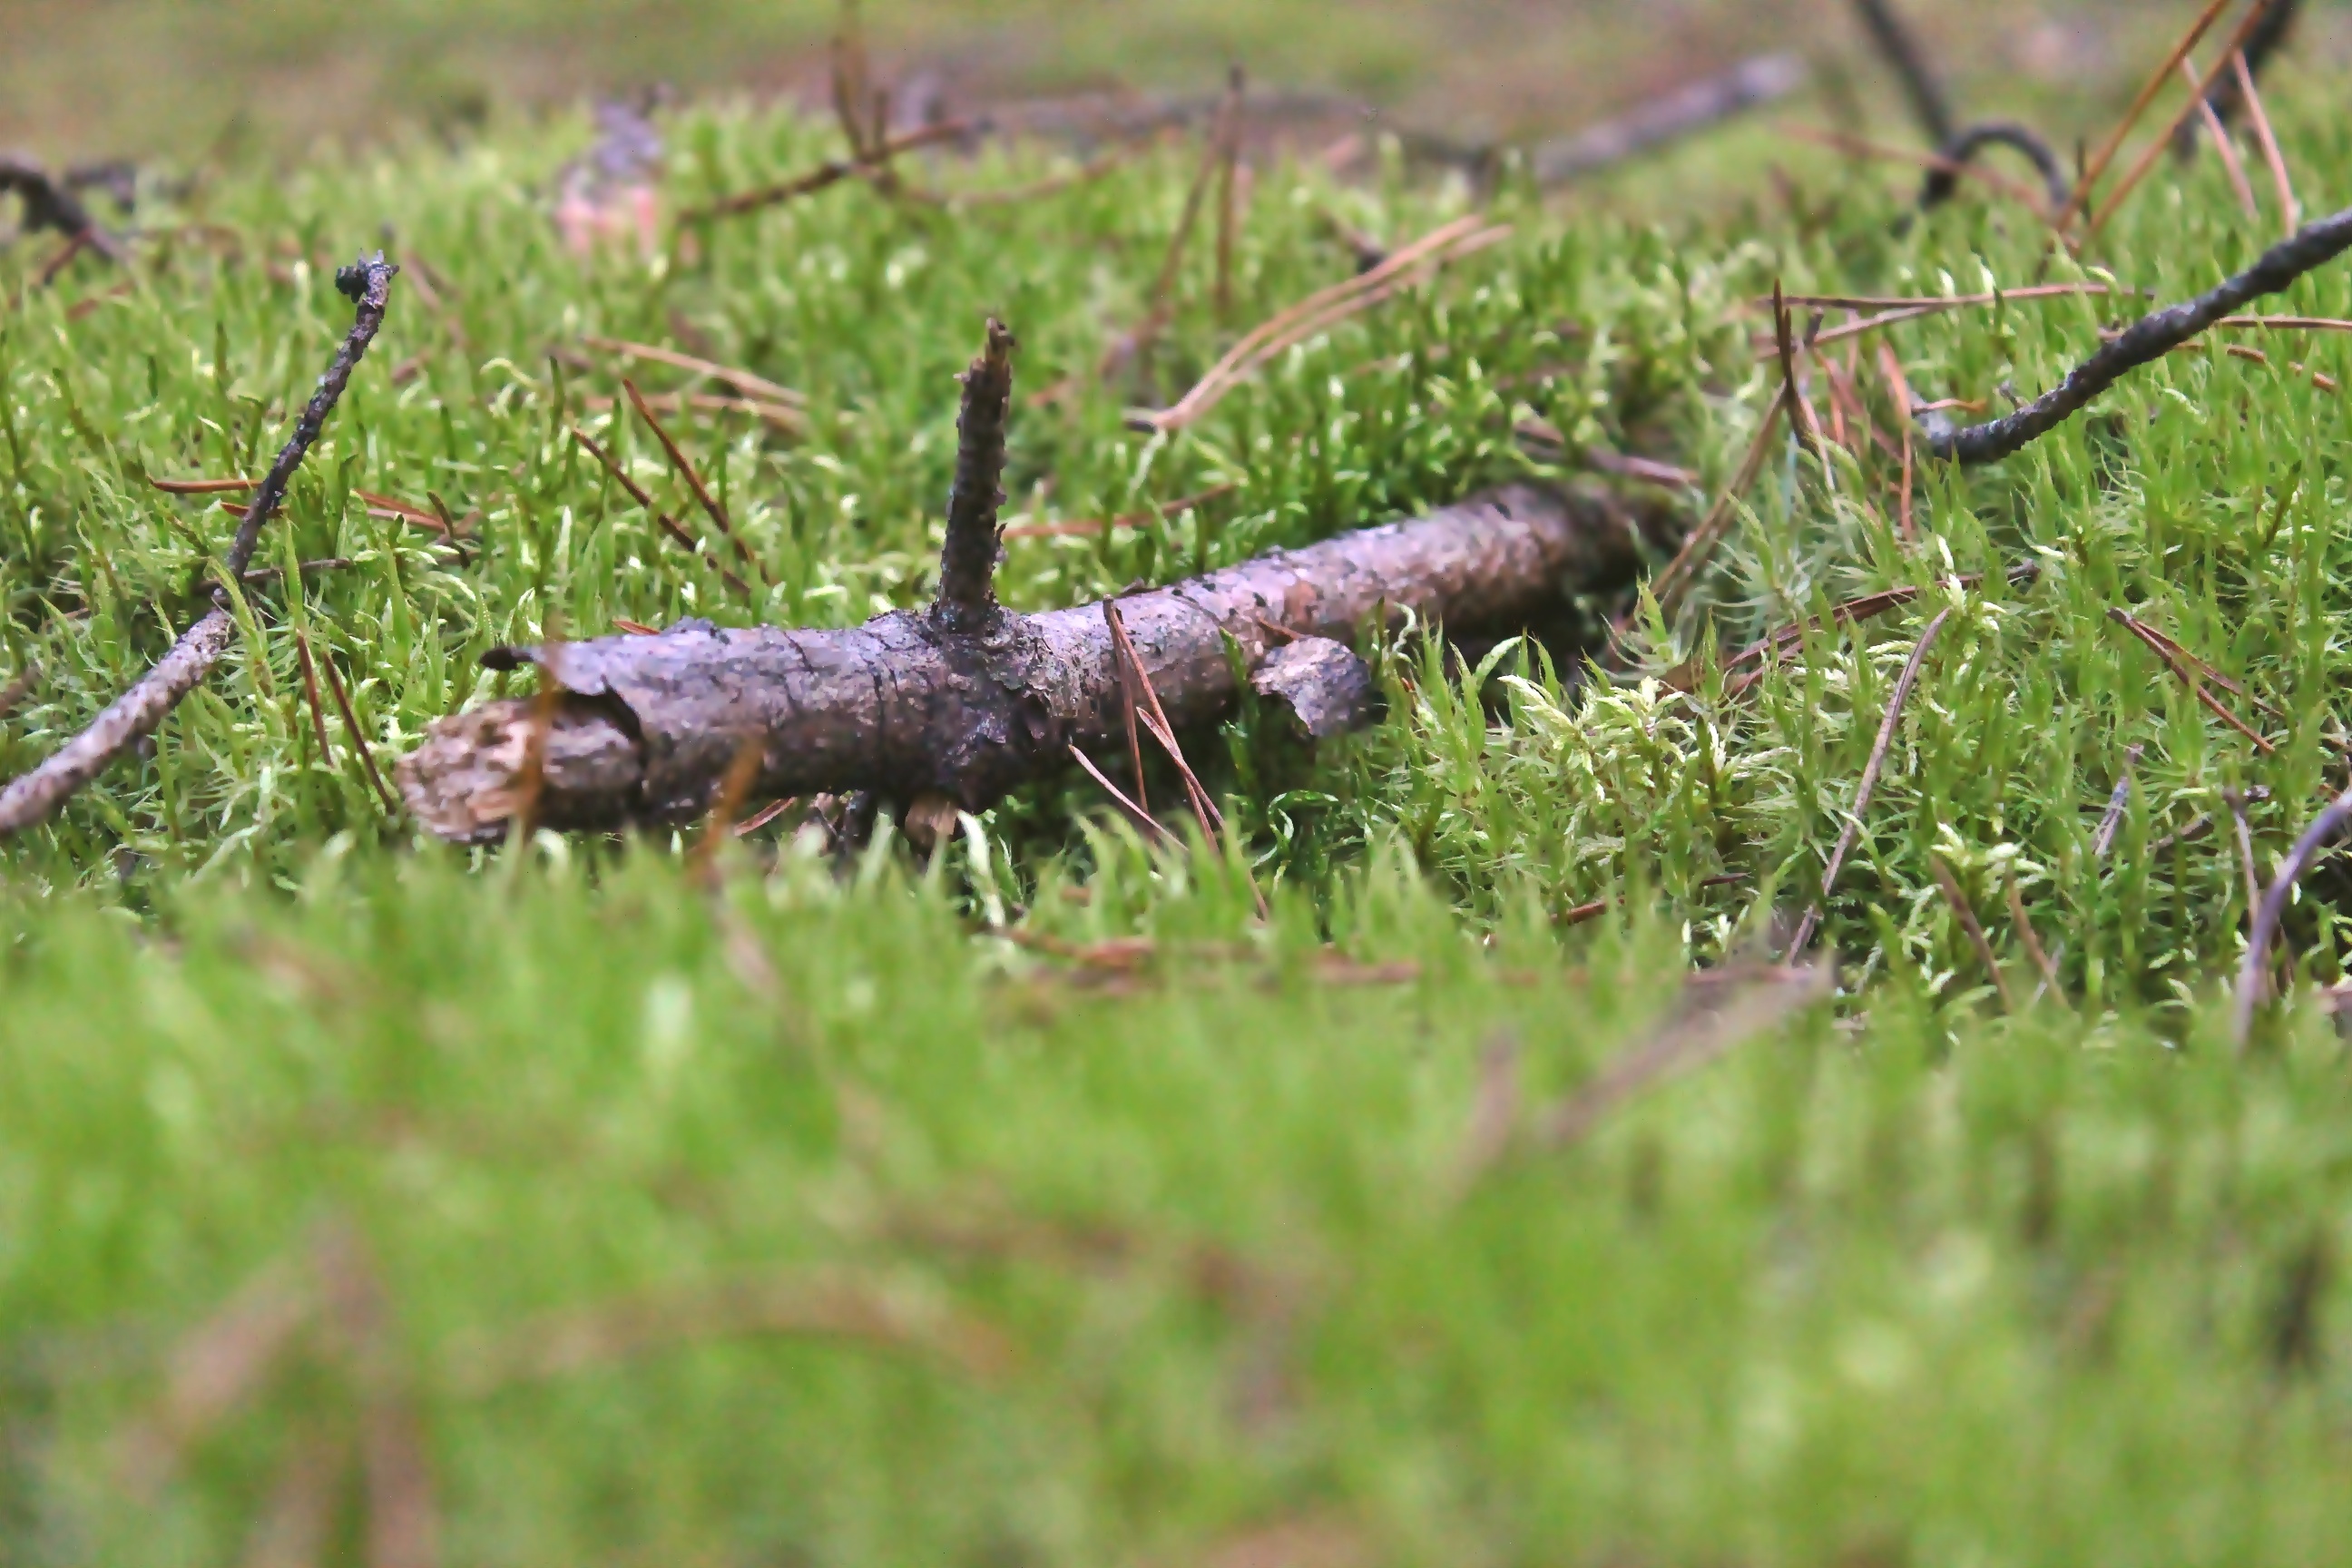
grass, lawn, wildlife, insect, fauna, invertebrate, newt, salamandridae